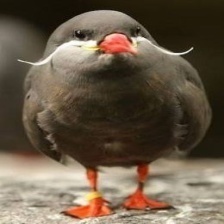
Species: INCA TERN
Scientific name: LAROSTERNA INCA